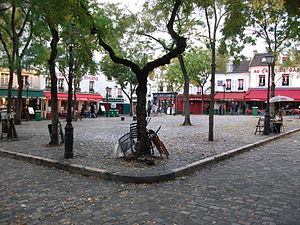
Place du Tertre / Billedgalleri
Place du Tertre er et af de kendte steder i Paris i Frankrig. Pladsen ligger på Montmartre i det 18. arrondissement ca. 200 m vest for kirken Sacré Coeur og tæt på kabelbanen Funiculaire de Montmartre.